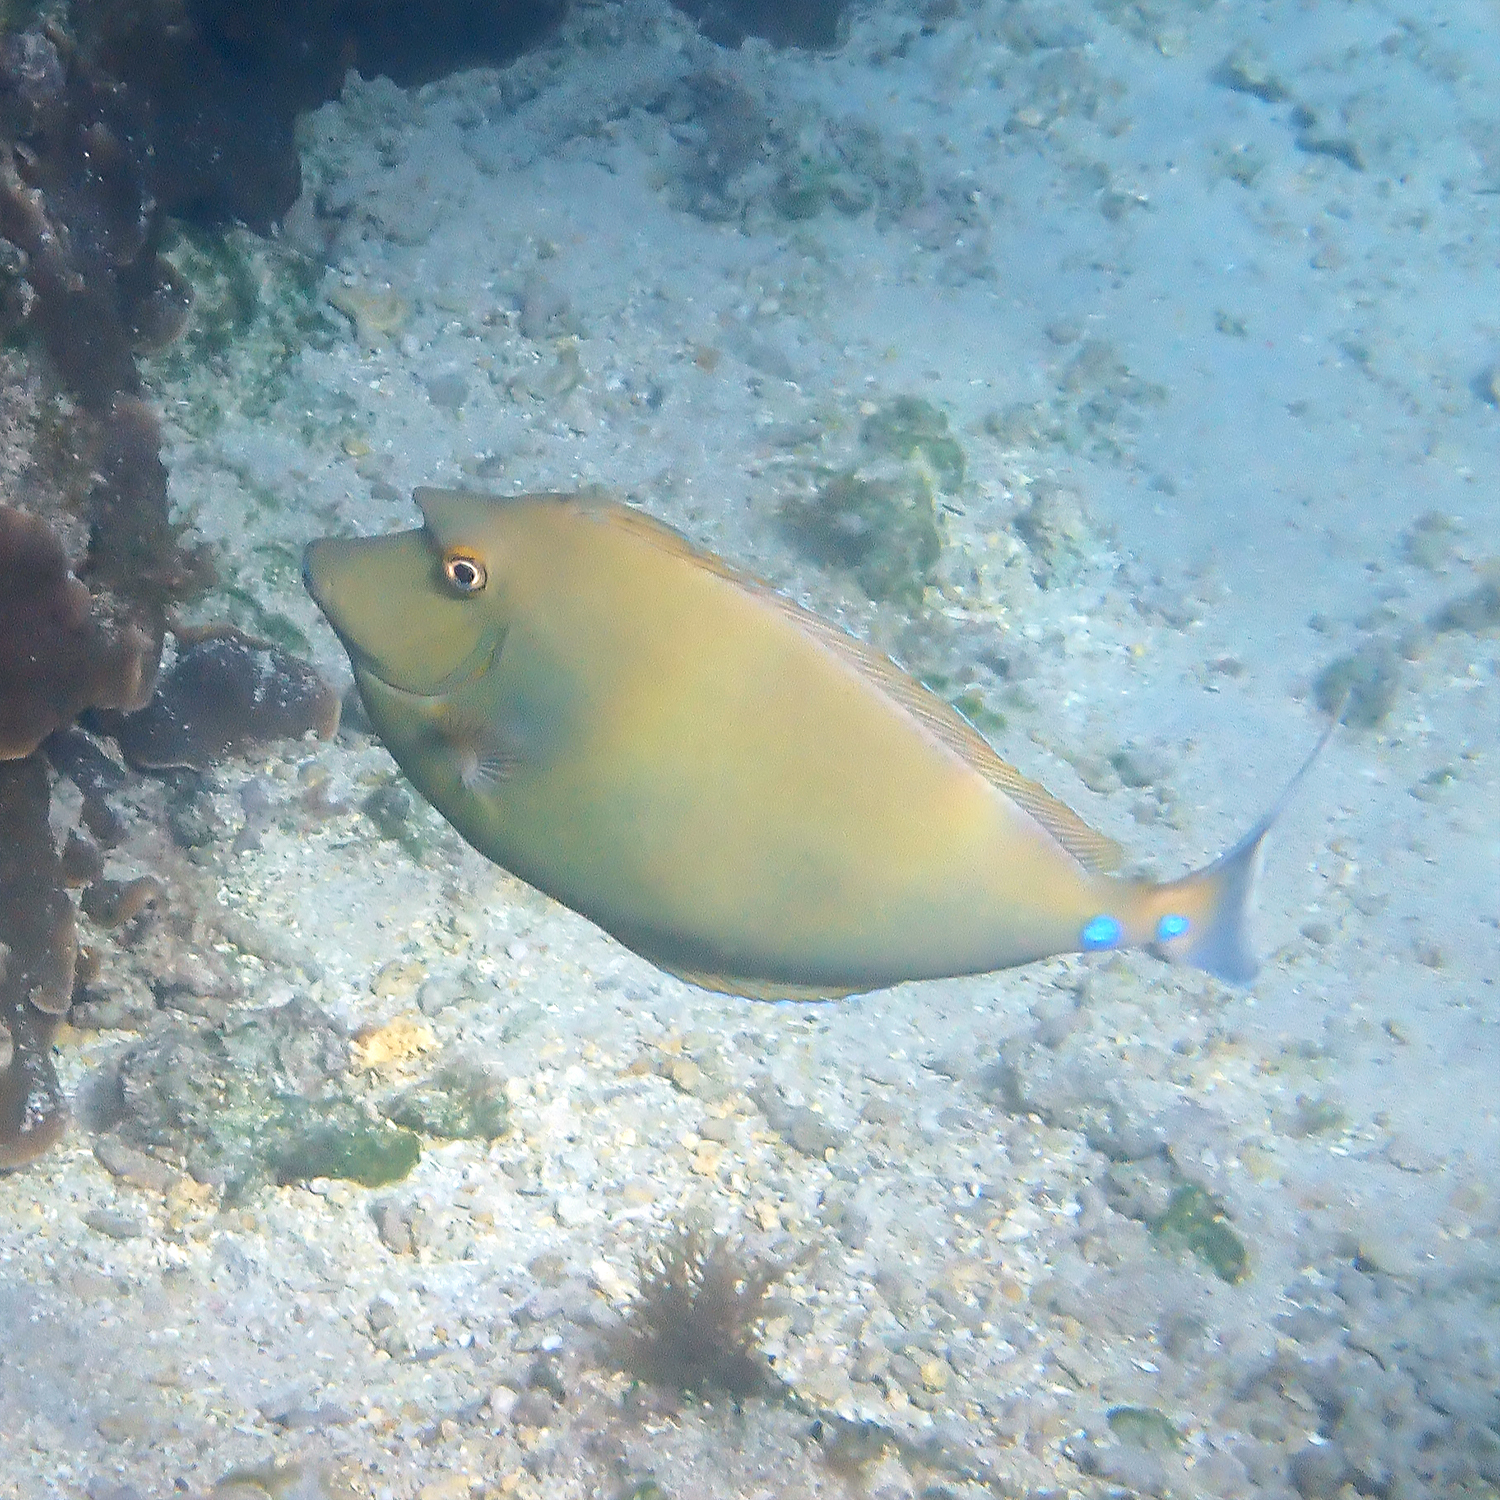
Naso unicornis (Bluespine Unicornfish)